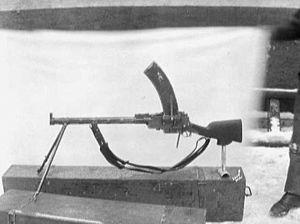
Le Maskingevaer Madsen fut la première mitrailleuse légère à être réellement efficace. Elle a été inventée par le futur Général W.H.O. Madsen en 1902 et construite en série de 1903 à 1955 environ.